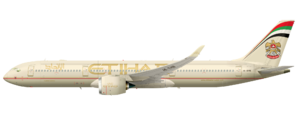
Design de l'Airbus A350XWB aux couleurs de Etihad Airways.